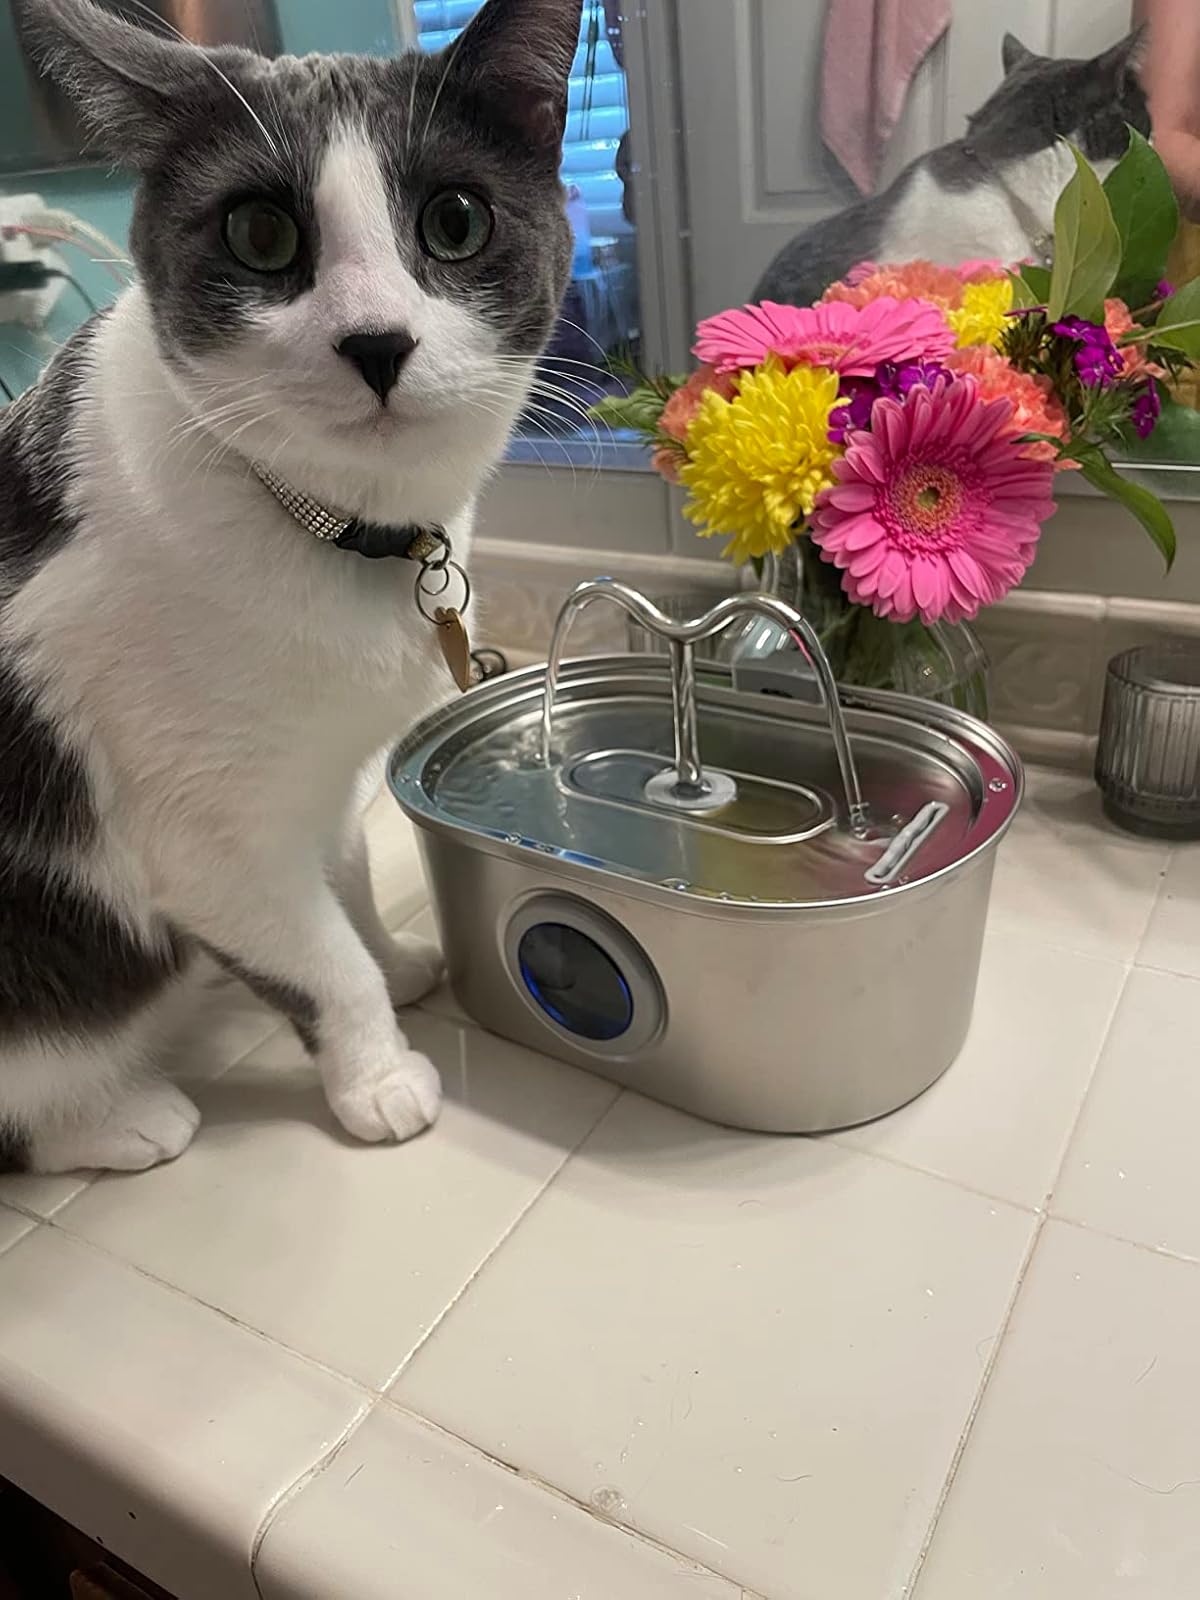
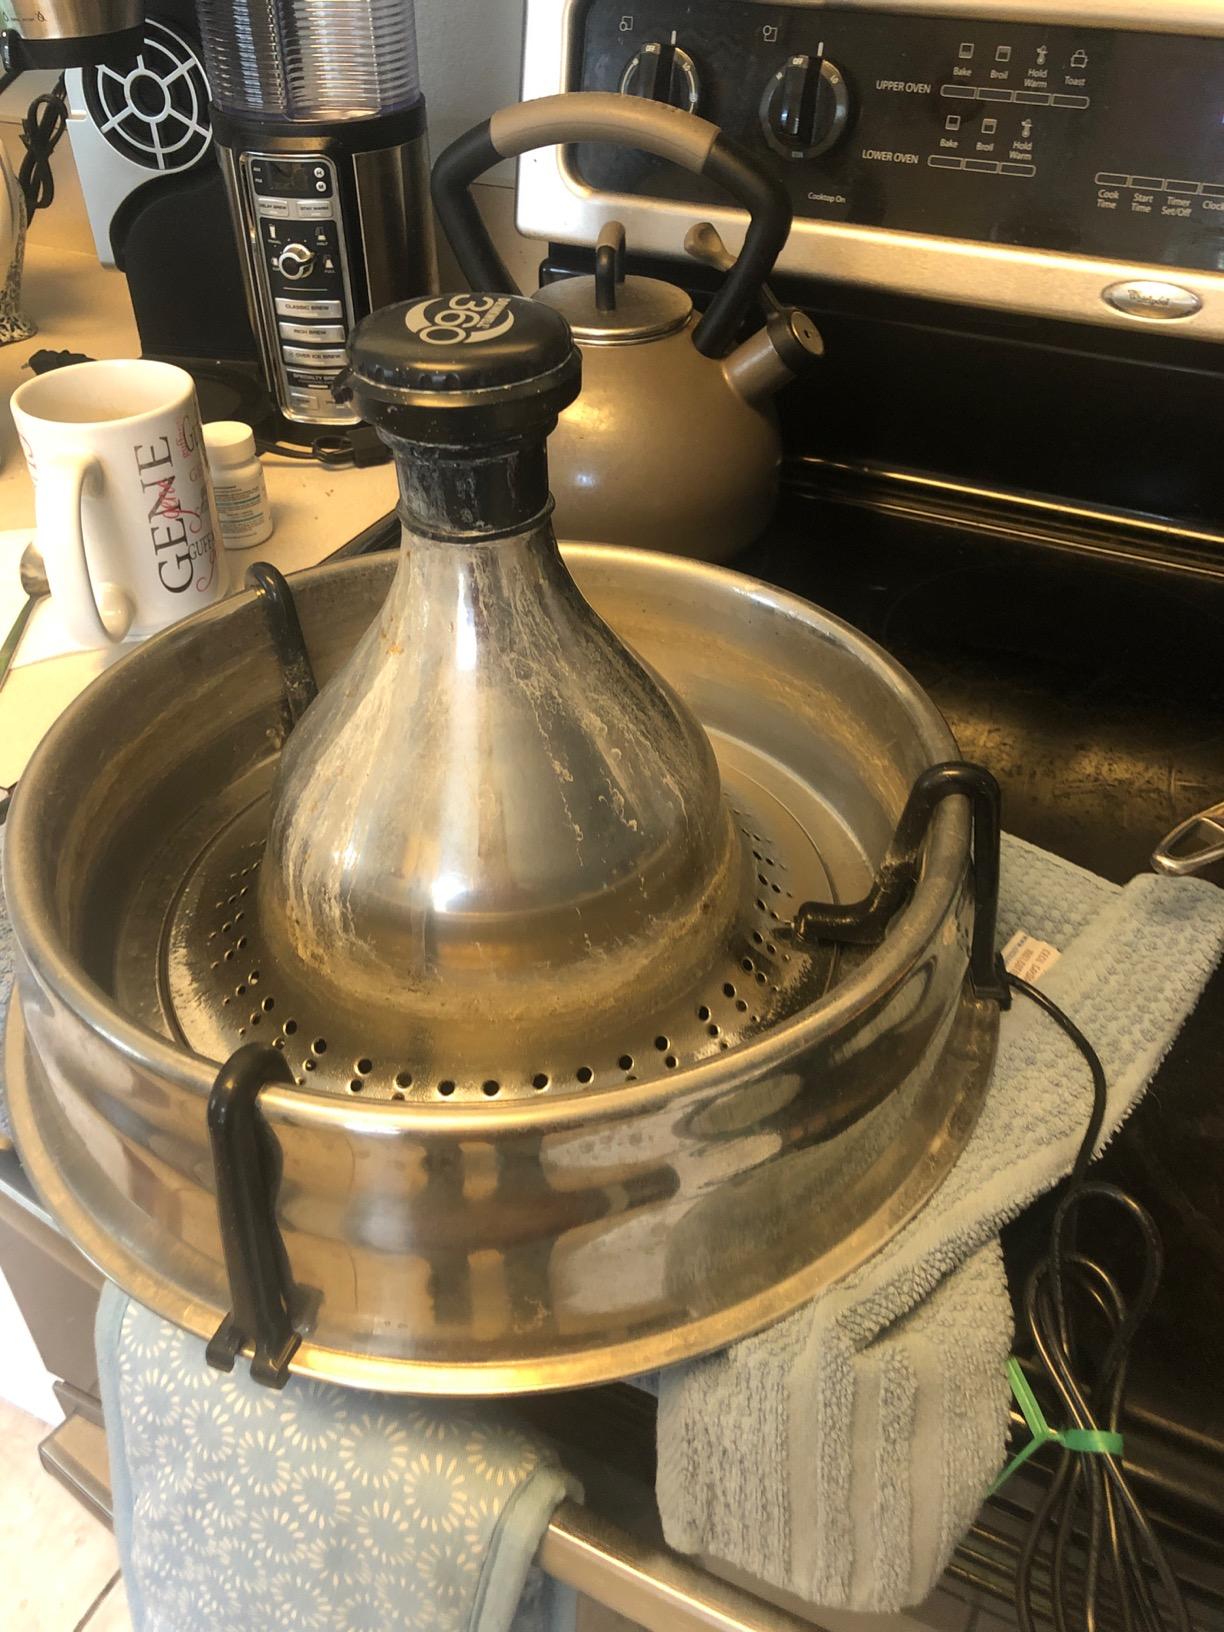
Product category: items_bowl
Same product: no